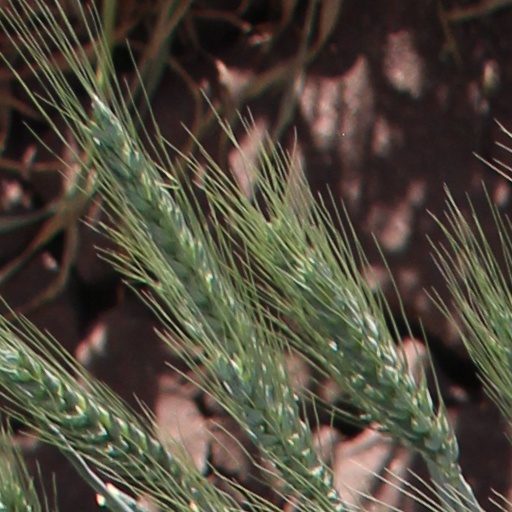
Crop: wheat